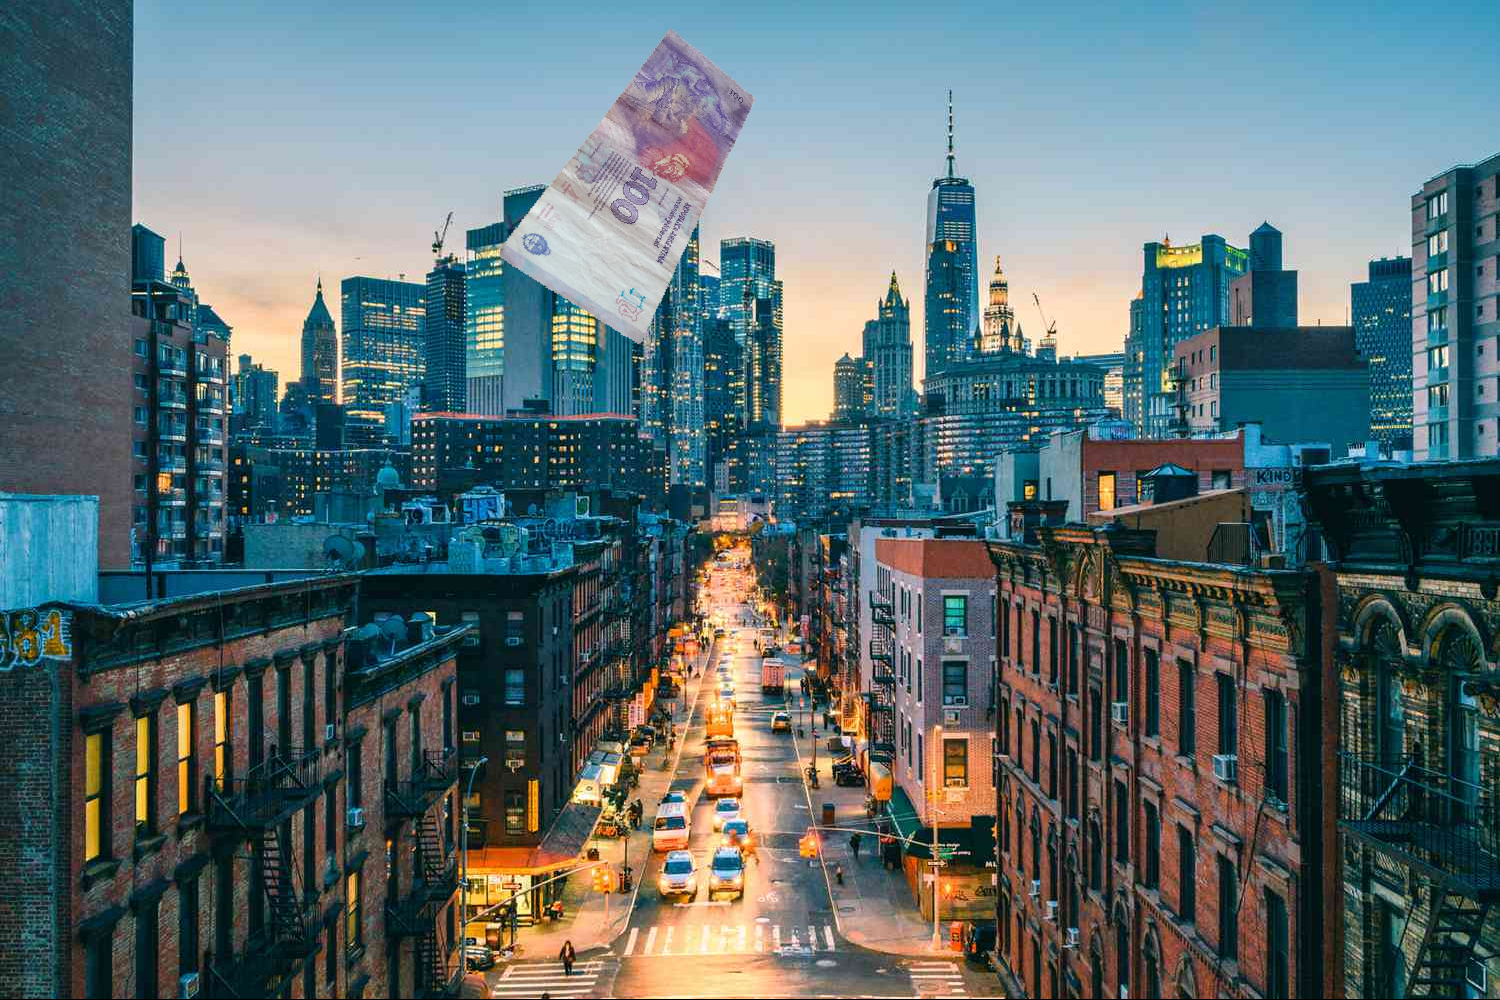
Denominación: 100